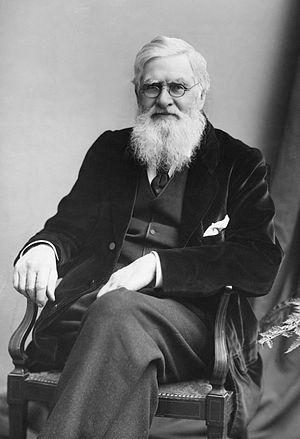
Alfred Russel Wallace
Alfred Russel Wallace
Alfred Russel Wallace var en britisk naturforsker, opdagelsesrejsende, geograf, antropolog og biolog. Han er bedst kendt for en teori om evolution, der bygger på naturlig selektion, og som fik Charles Darwin til at offentliggøre sin teori.